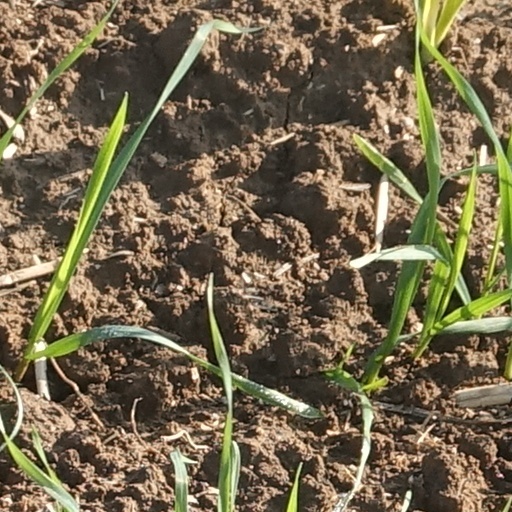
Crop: wheat